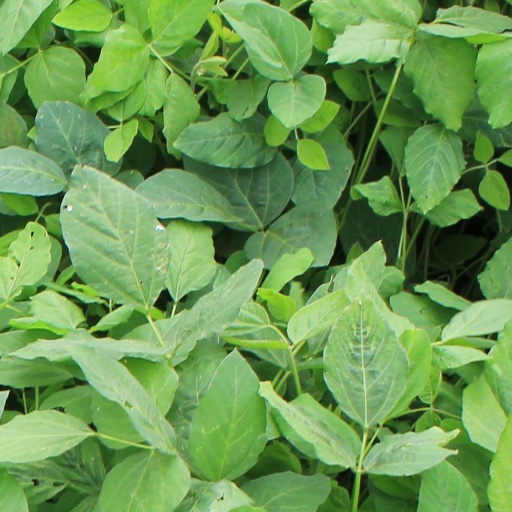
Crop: soybean